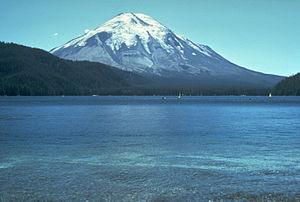
Harry R. Truman est un Américain né le 30 octobre 1896 à Ivydale en Virginie-Occidentale et mort le 18 mai 1980 lors de l'éruption du mont Saint Helens en 1980 dans l'État de Washington.